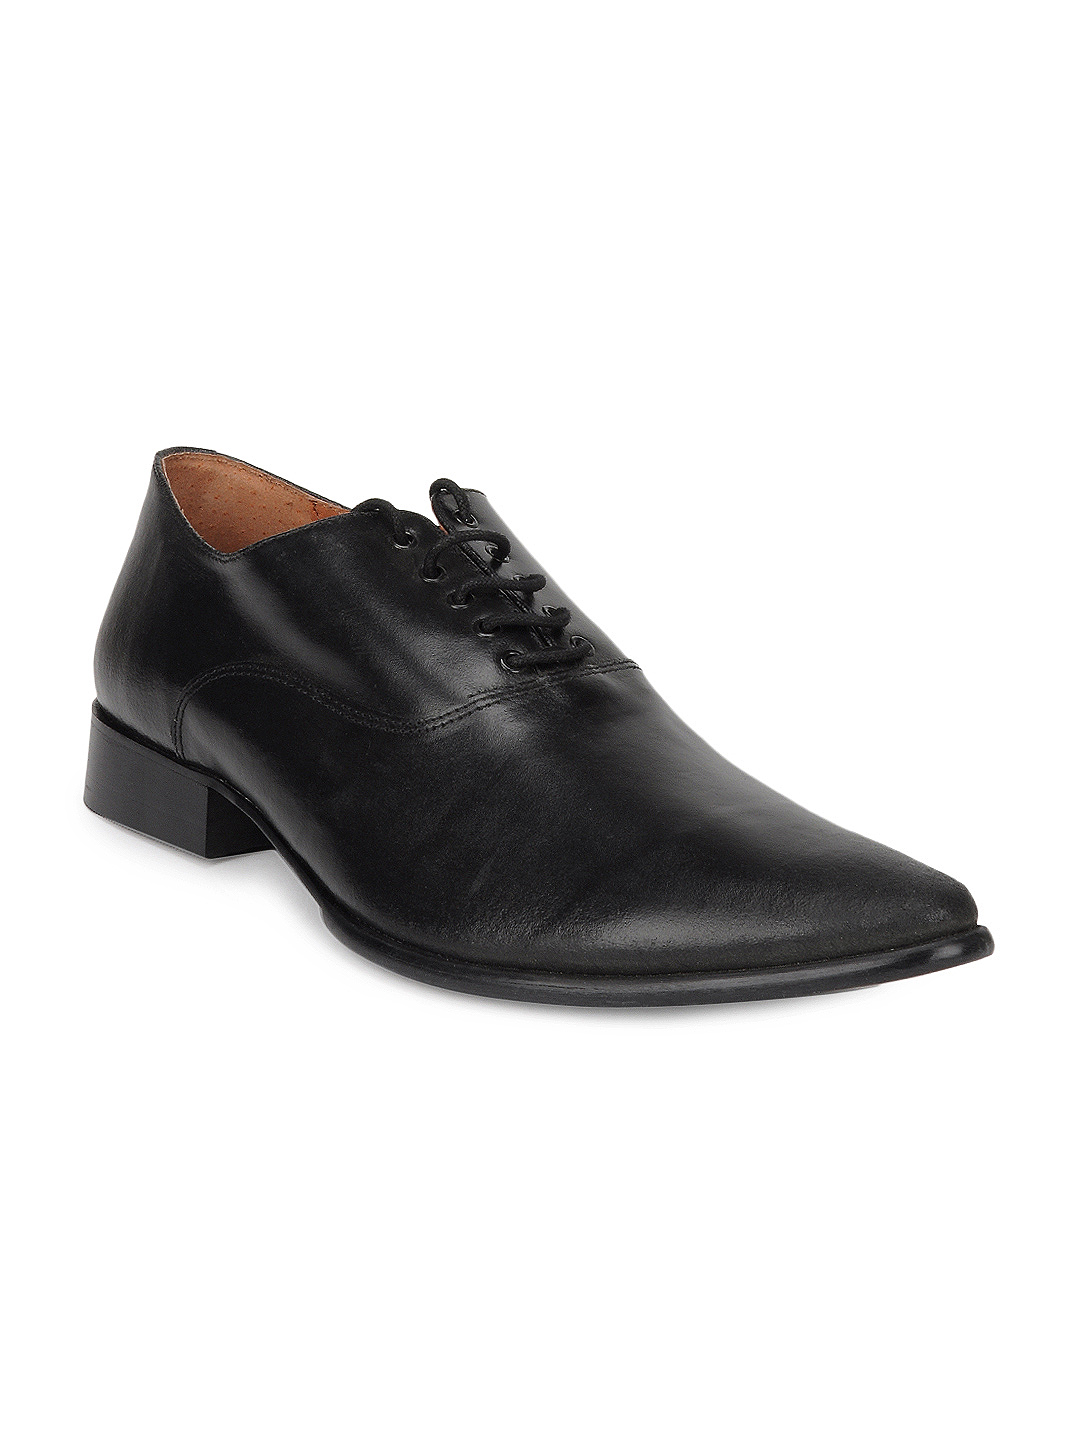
Carlton London Men Black Formal Shoes
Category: Footwear / Shoes / Formal Shoes
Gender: Men
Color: Black
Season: Winter 2012
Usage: Formal